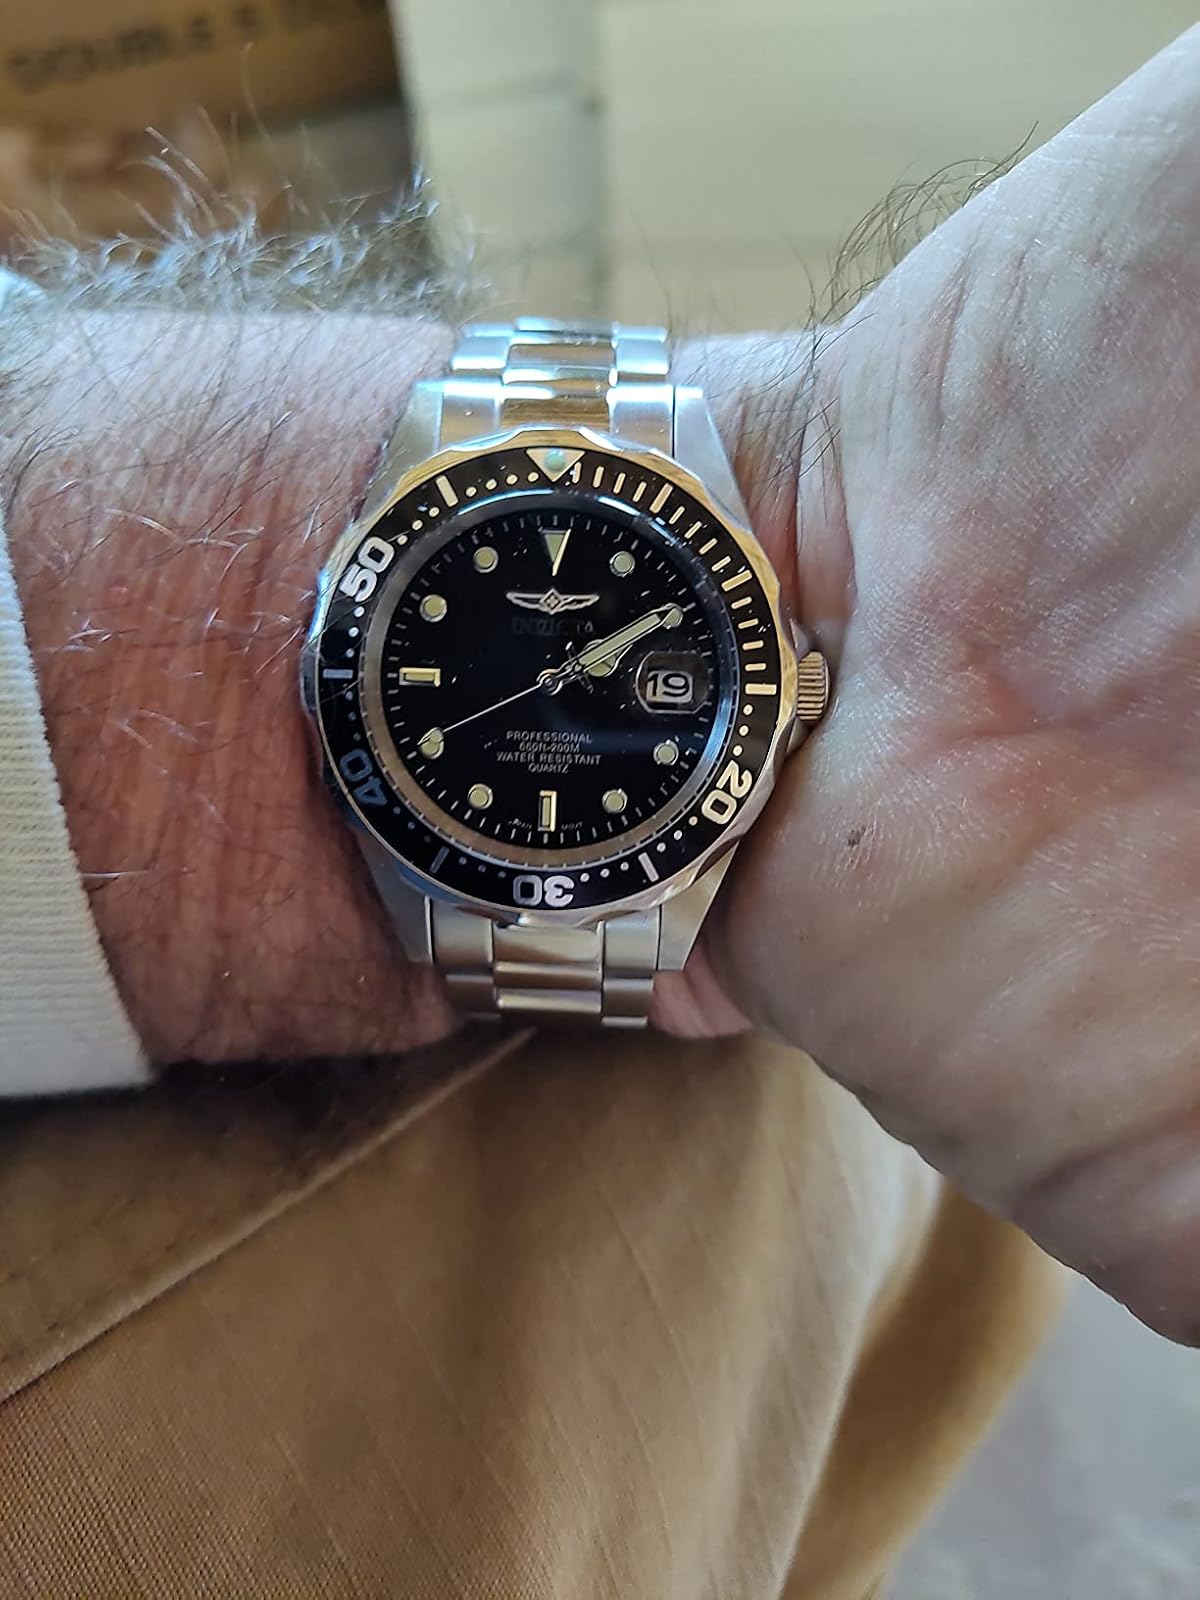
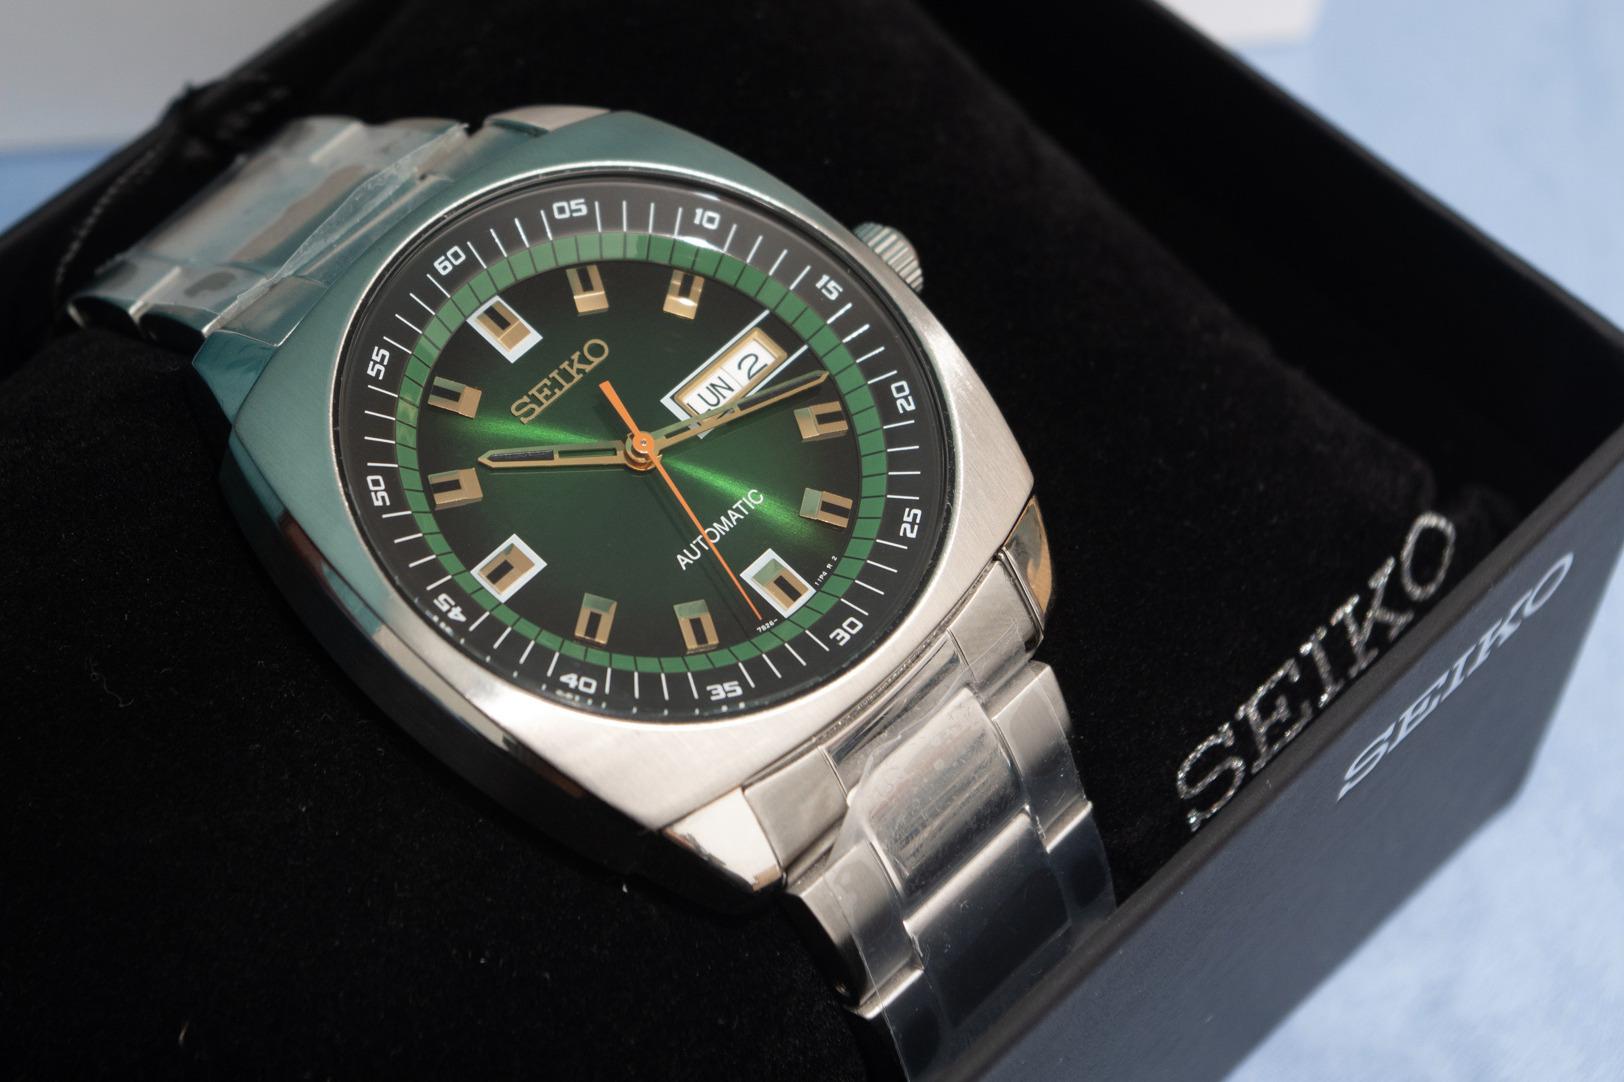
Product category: accessories_watch
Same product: no